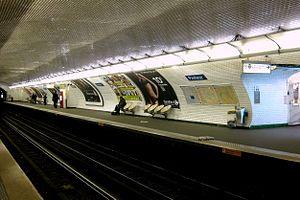
Pasteur est une station des lignes 6 et 12 du métro de Paris, située dans le 15ᵉ arrondissement de Paris.